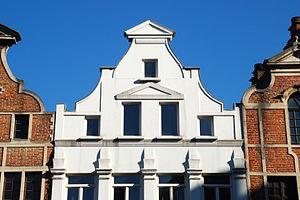
Belgique - Bruxelles - Rue de la Montagne n°14
La rue de la Montagne est une rue de Bruxelles, en Belgique, située dans le quartier de la Putterie, près de la Gare de Bruxelles-Central.